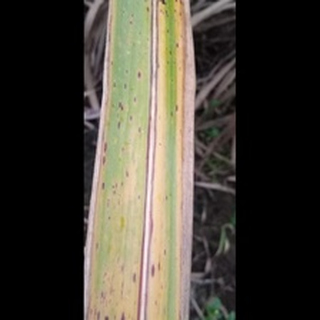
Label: sugarcane_yellow_leaf_disease